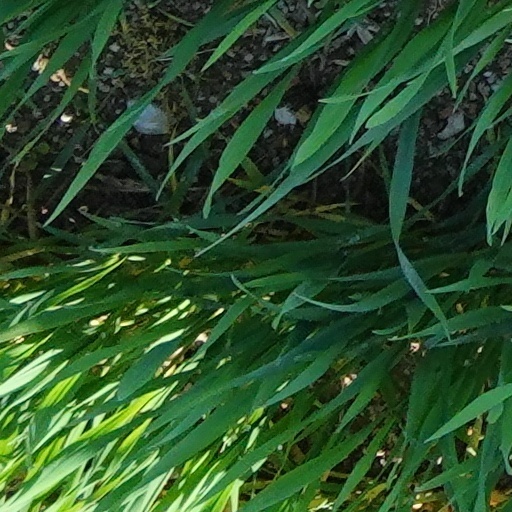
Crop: wheat